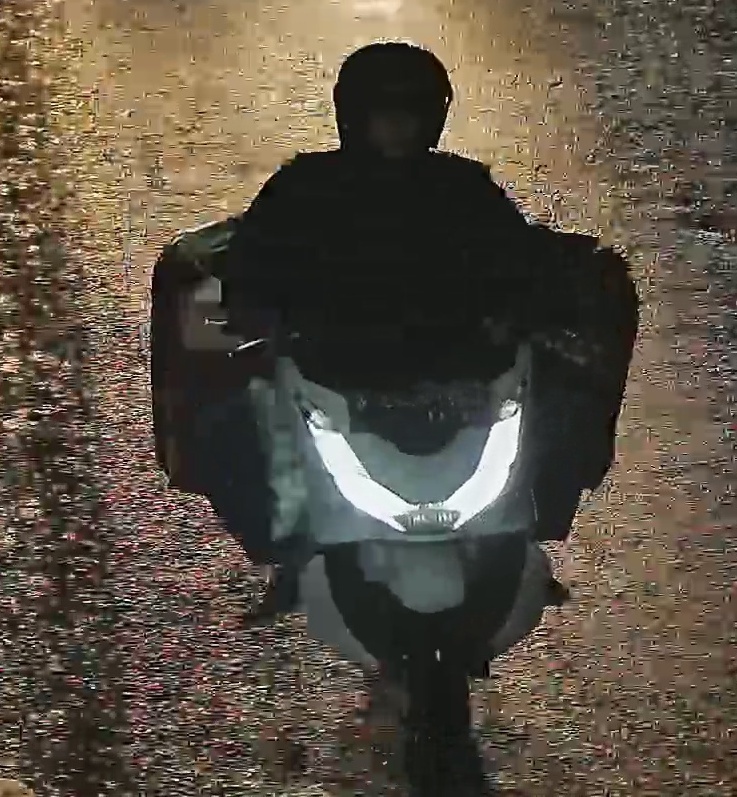
person-with-helmet: 1
person-without-helmet: 0